Sorites paradox

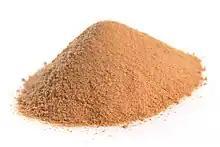
The sorites paradox: If a heap is reduced by a single grain at a time, at what exact point does it cease to be considered a heap?

The sorites paradox, sometimes known as the paradox of the heap, is a paradox that results from vague predicates. A typical formulation involves a heap of sand, from which grains are removed individually. With the assumption that removing a single grain does not cause a heap not to be considered a heap anymore, the paradox is to consider what happens when the process is repeated enough times that only one grain remains and if it is still a heap. If not, then the question asks when it changed from a heap to a non-heap.